Sky position (RA, Dec in degrees): 186.88, 3.26
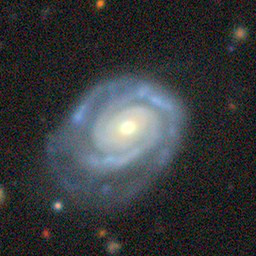
Galaxy morphology: Unbarred Tight Spiral Galaxies